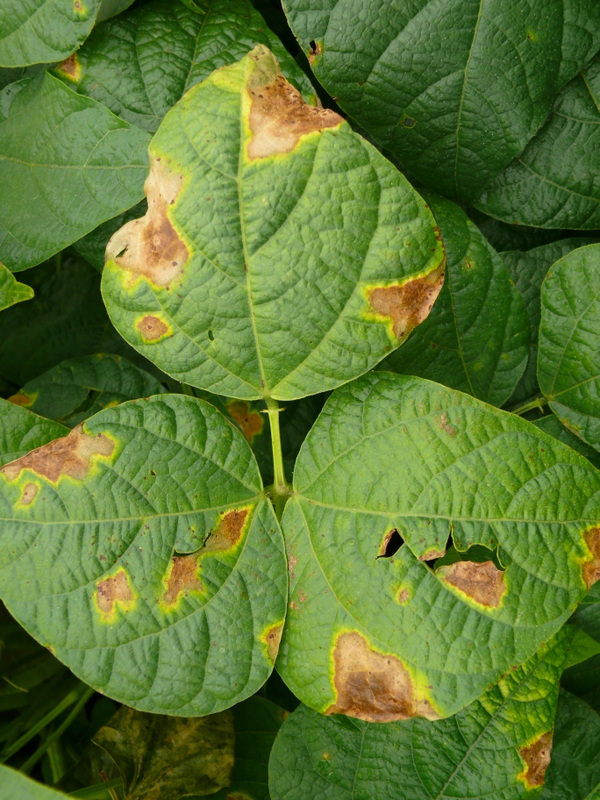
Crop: unknown
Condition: bean_bean_halo_blight